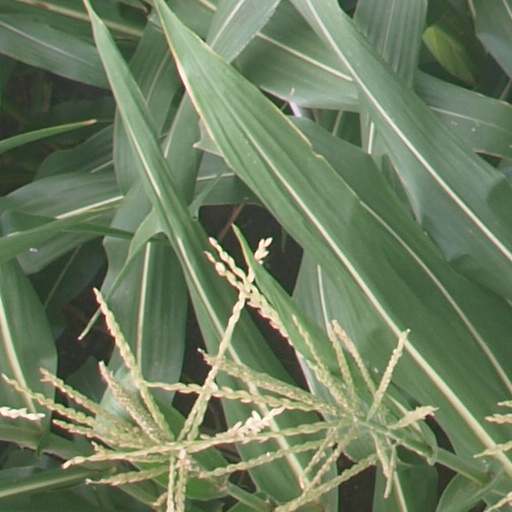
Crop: maize; corn